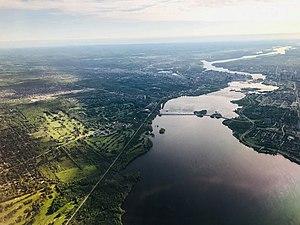
Je viens d'atterrir à Edmonton. À13 h HR / 15 h HE je présenterai Ma vision pour le Canada
La rivière des Outaouais est le principal affluent du fleuve Saint-Laurent et constitue un important segment de la frontière entre les provinces canadiennes du Québec et de l'Ontario. L’Outaouais a joué un rôle déterminant de voie de pénétration dans le continent nord-américain, au nord vers la baie d’Hudson et à l’ouest vers les Grands Lacs. Elle est la plus longue rivière du Québec. Elle est nommée en l'honneur de la nation des Outaouais.